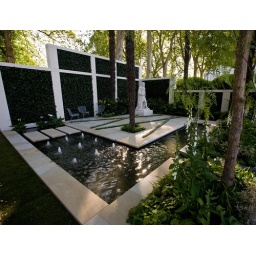
Adjusted in Lightroom 2.2Crop, white balance, exposure, blacks, brush tool to right hand sky to correct over-exposure, clarity, vibrance, sharpening.